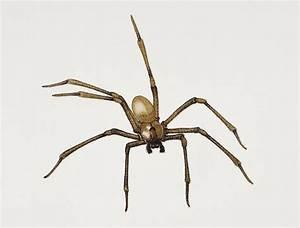
spider